Stagecoach

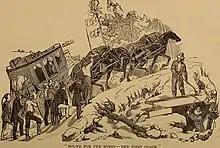
Gentlemen ordered out of the coach to lighten the load on the horses. Three put their shoulders to the back.

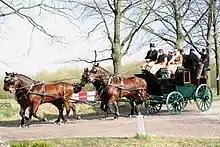
Park drag built by Brewster in 1887

Stagecoaches in Victorian Britain were heavily taxed on the number of passenger seats. If more passengers were carried than the licence allowed there were penalties to pay. The lawyer Stanley Harris (1816–1897) writes in his books "Old Coaching Days and The Coaching Age" that he knew of informers ready to report any breach of regulations to the authorities. This could be overloading of passengers in excess of the licence or minor matters such as luggage too high on the roof. They did this in return for a portion of any fines imposed, sometimes as much as half. The tax paid on passenger seats was a major expense for coach operators. Harris gives an example of the tax payable on the London to Newcastle coach route (278 miles). Annual tax amounted to £2,529 for 15 passengers per coach (4 inside and 11 outside). Annual tolls were £2,537. The hire of the four coach vehicles needed was £1,274. The 250 horses needed for this service also needed to be paid for. Operators could reduce their tax burden by one seventh by operating a six-day-a-week service instead of a seven-day service.